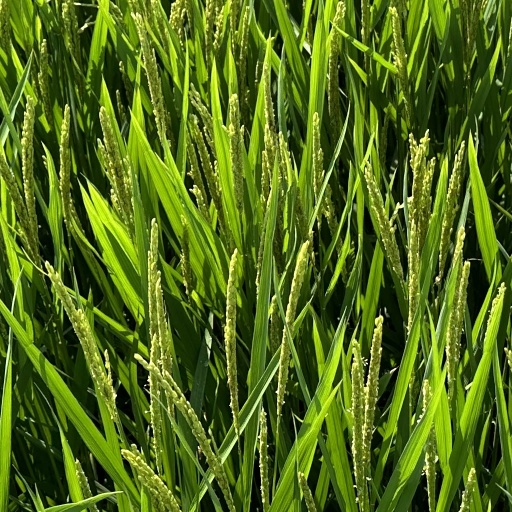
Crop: rice